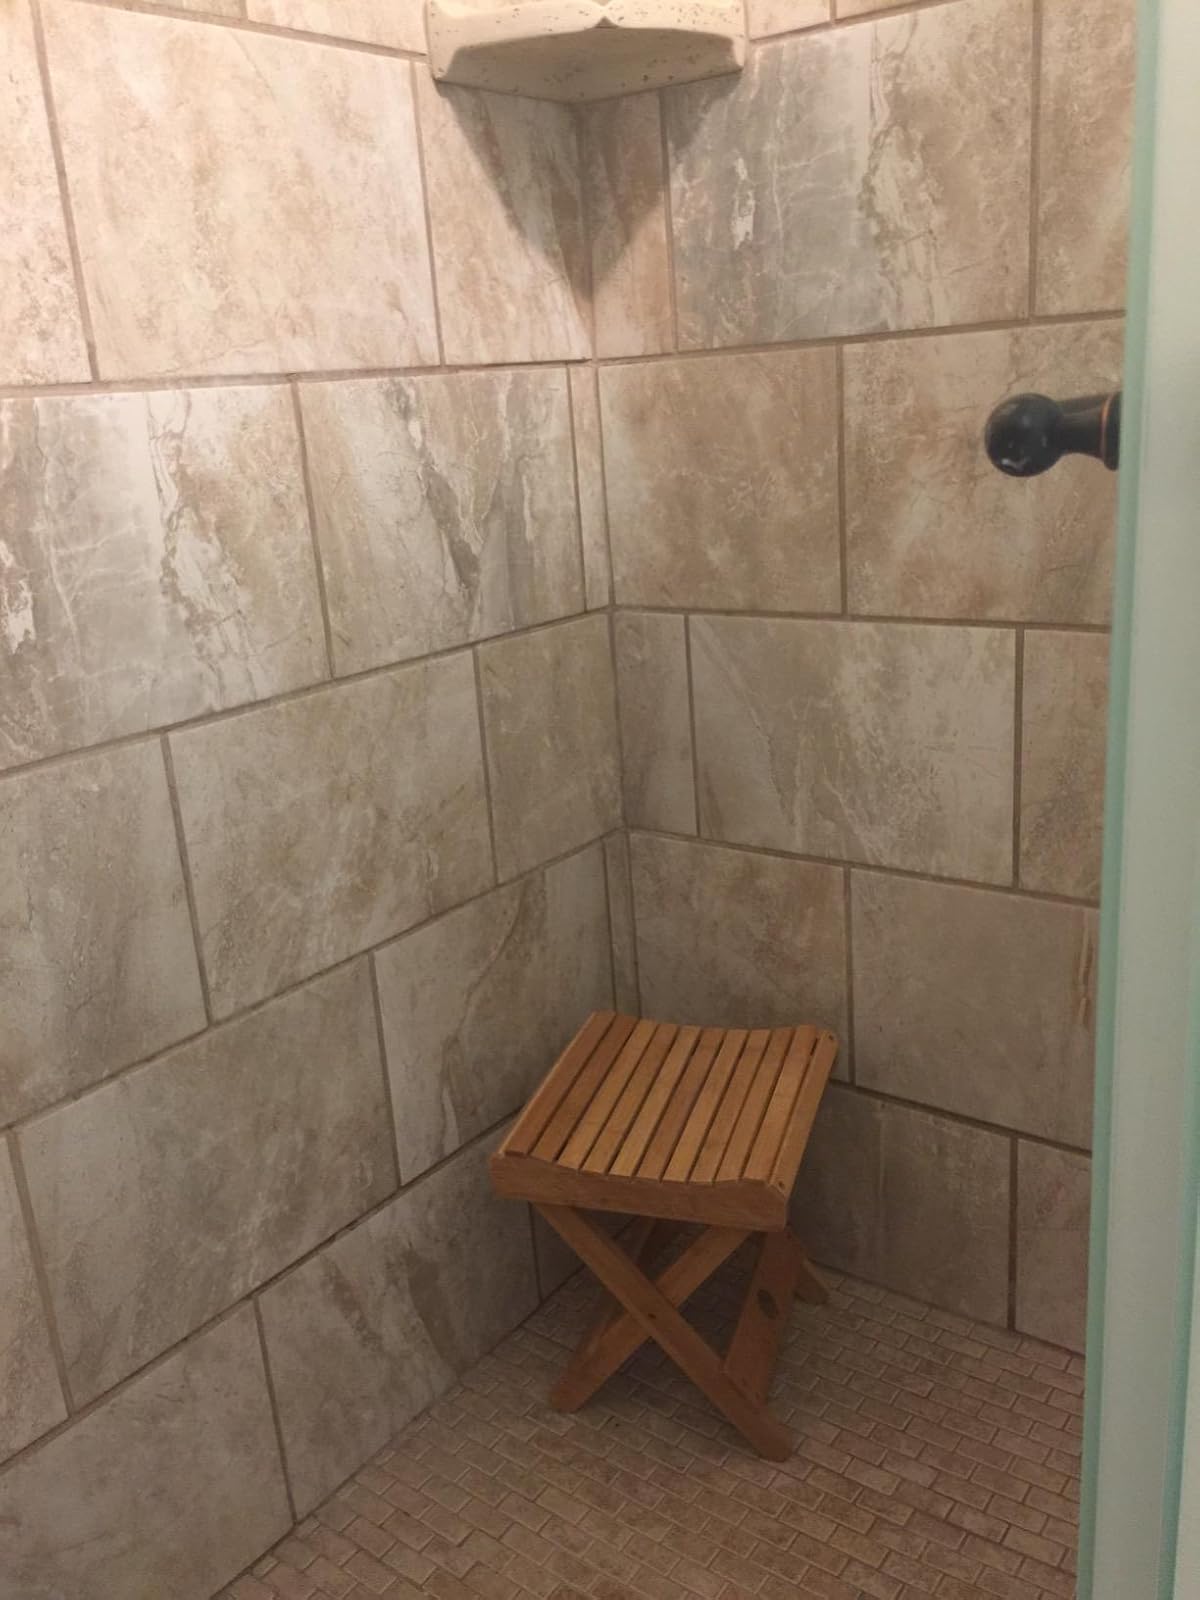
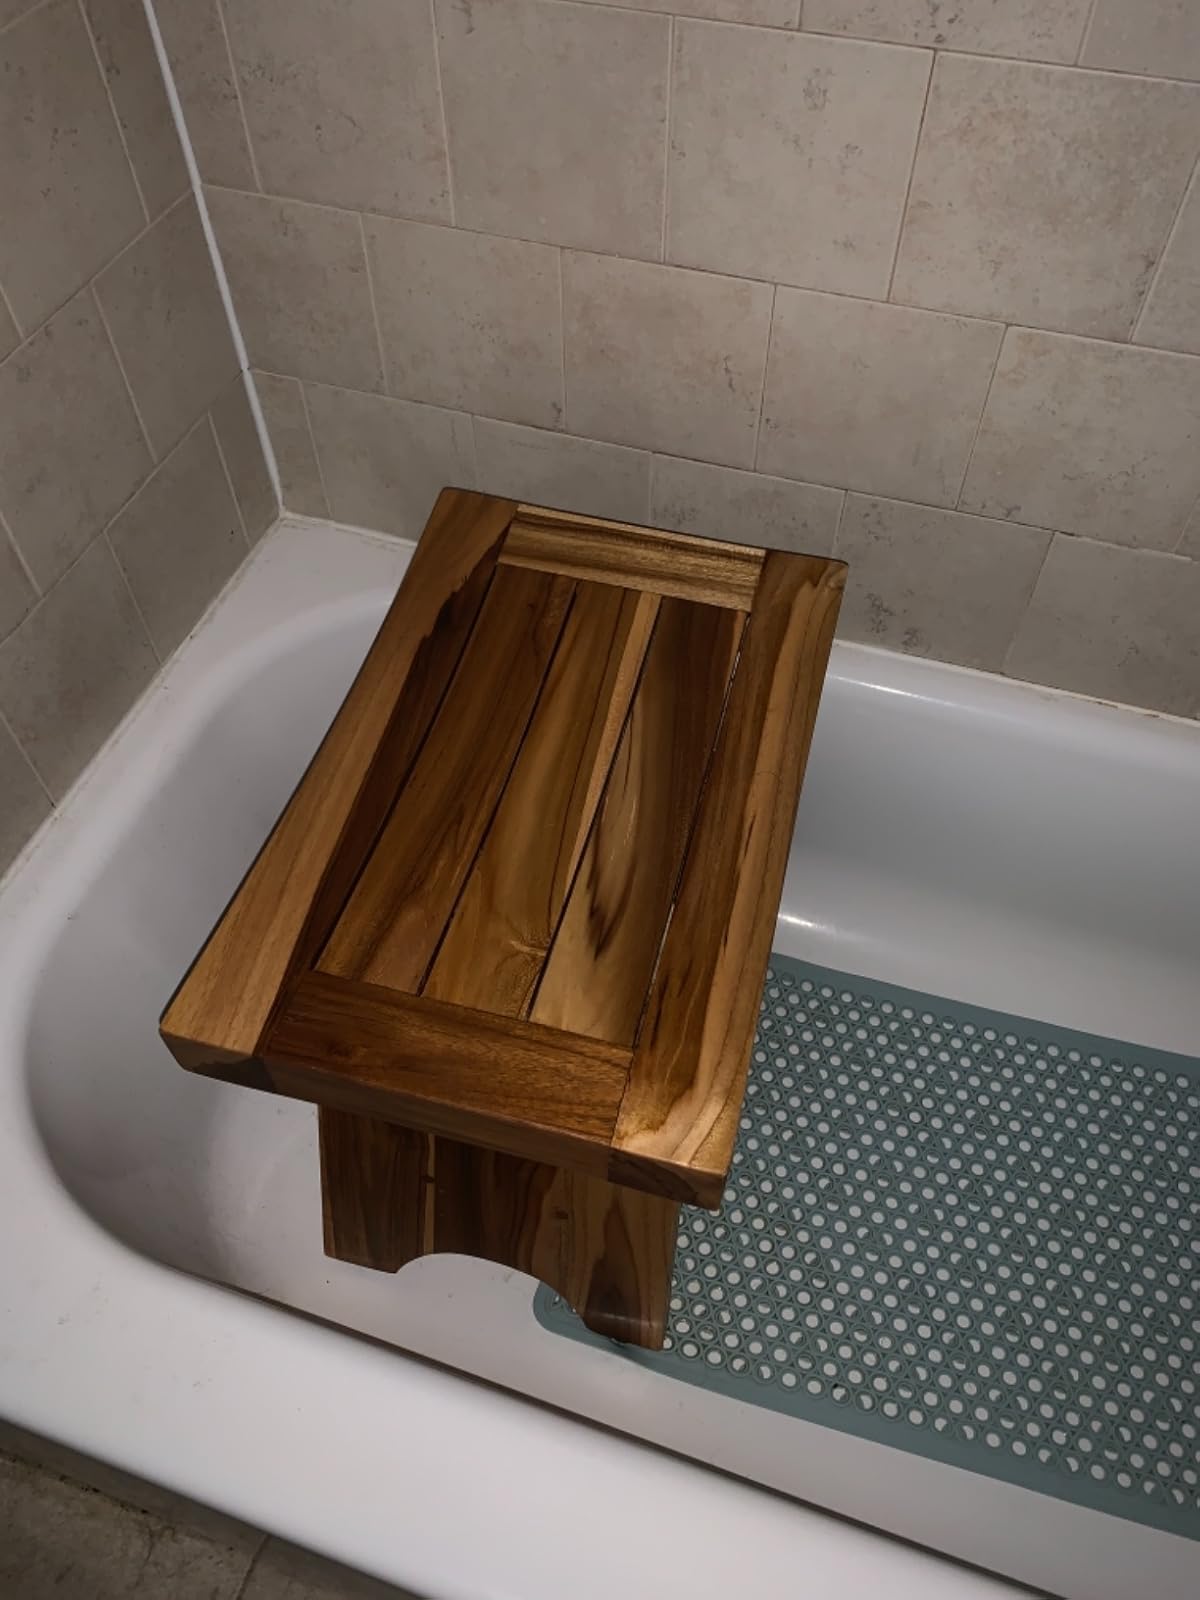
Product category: stool
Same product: no